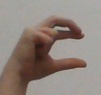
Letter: thal